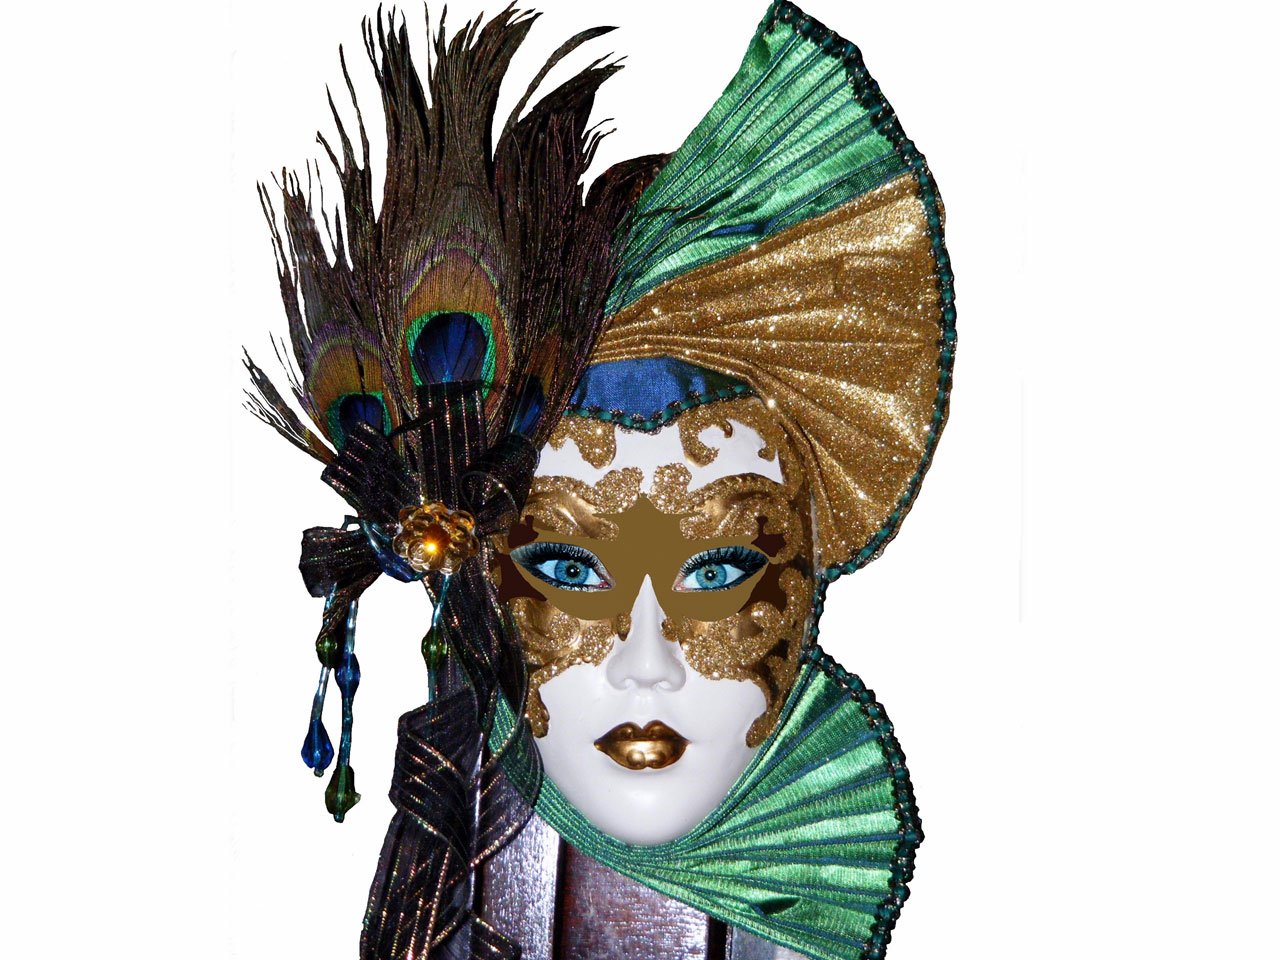
girl, woman, female, green, clothing, decor, ribbon, mask, illustration, costume, masque